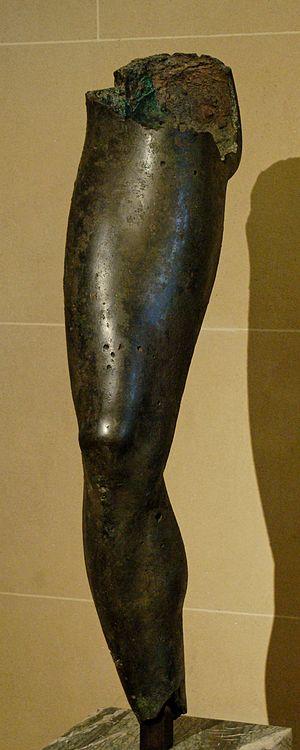
Jambe d'une statue, probablement de l'Apollon Chatsworth dont la tête figure au British Museum.
L’Apollon Chatsworth est une sculpture de bronze datant du Vᵉ siècle av. J.-C., dont la tête est conservée au British Museum de Londres. Un fragment de jambe qui semble provenir de la même statue se trouve au musée du Louvre.